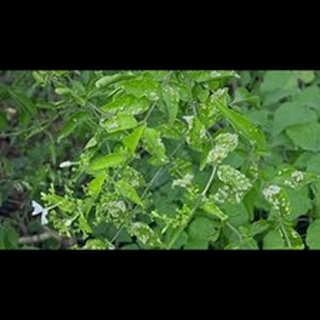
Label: wheat_mite